Hankook

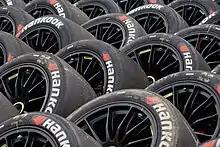
Hankook DTM tyres

Hankook entered motorsports in Europe, North America, and in Asia. They signed with FBR (Farnbarcher Racing) to race a Ferrari F430 GT with Hankook Tires in the 2009 Le Mans Series season. The company supplied tires for the Primetime Race Group that raced in the GT2 class of the American Le Mans Series in 2008. It supplied tires from 2007 to 2009 for IMSA Prototype Lites, a support series for the American Le Mans Series. Since 2009, the Hankook Team Farnbacher has competed in the GT class of the Le Mans Series. It also supplies tires for the Hankook KTR team that races in the Super GT and the Asian Le Mans Series and for the Formula 3 Euroseries.